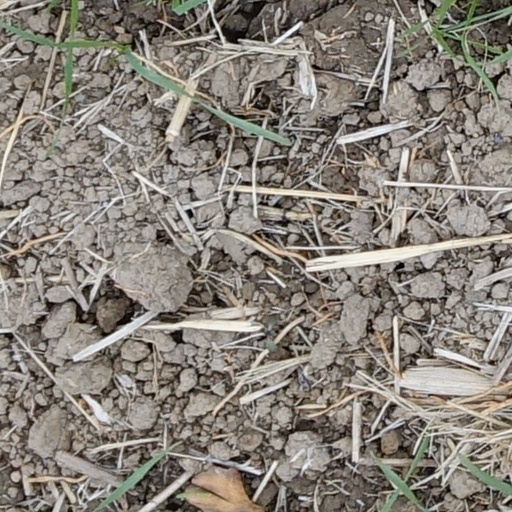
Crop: wheat